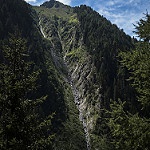
Label: mountain